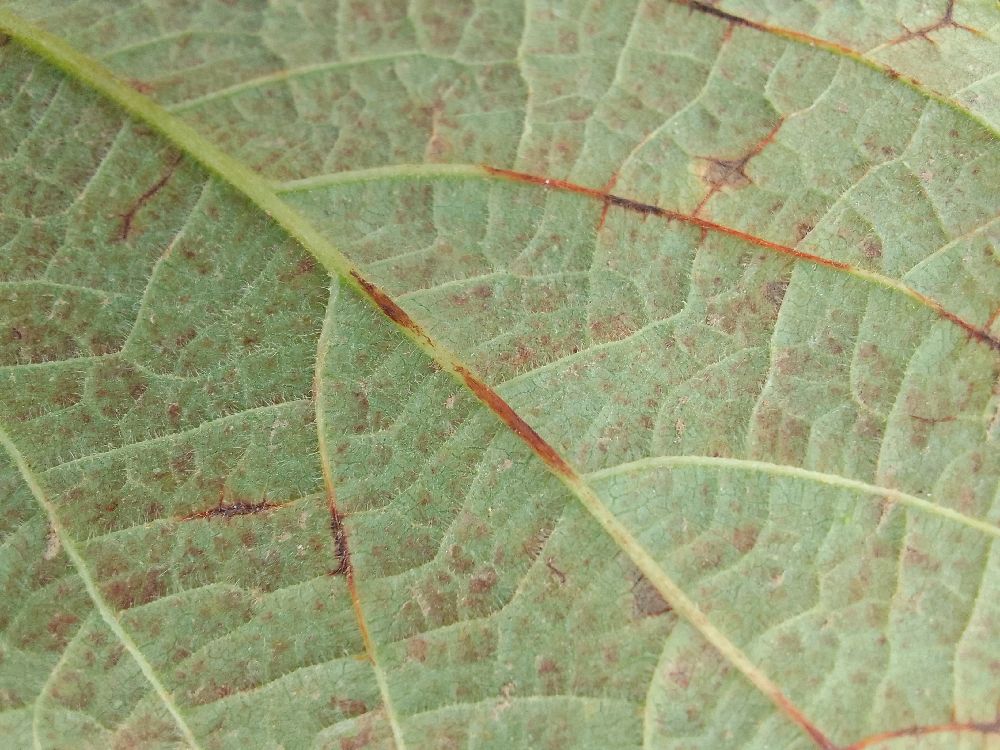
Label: anthracnose